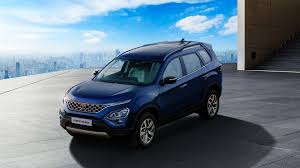
Label: noambulance